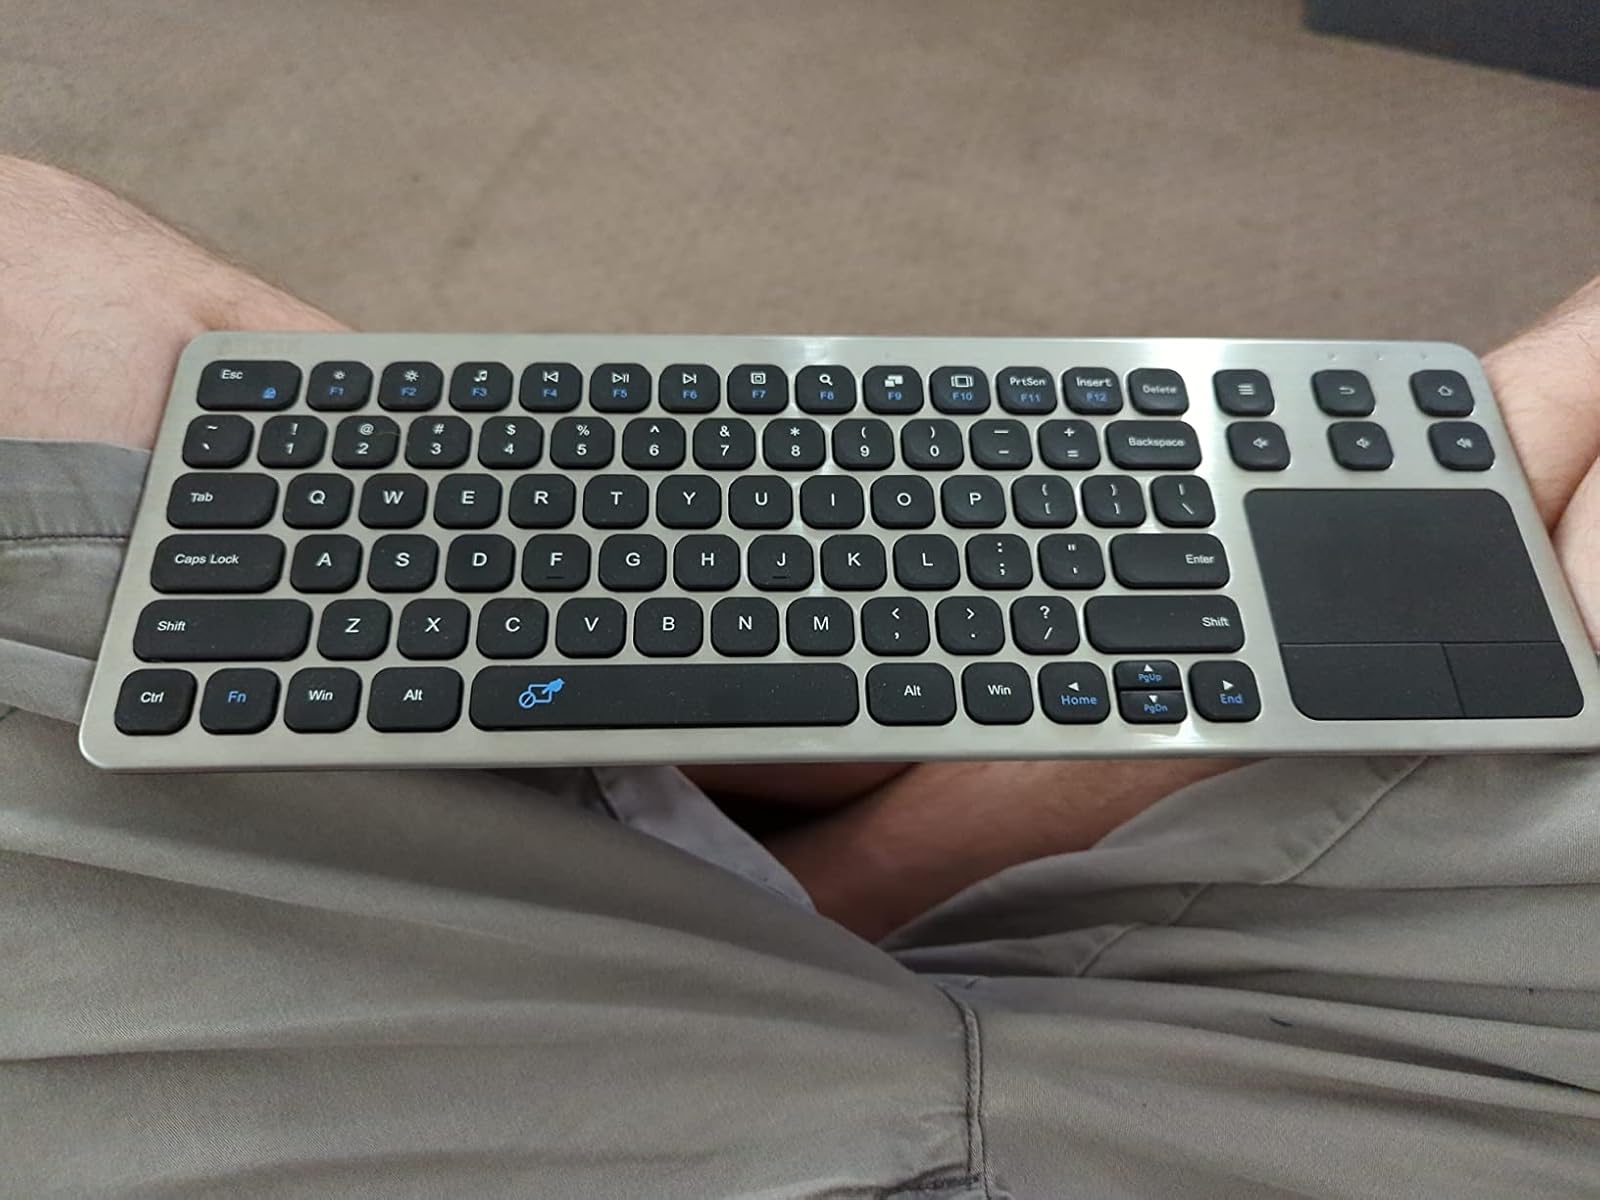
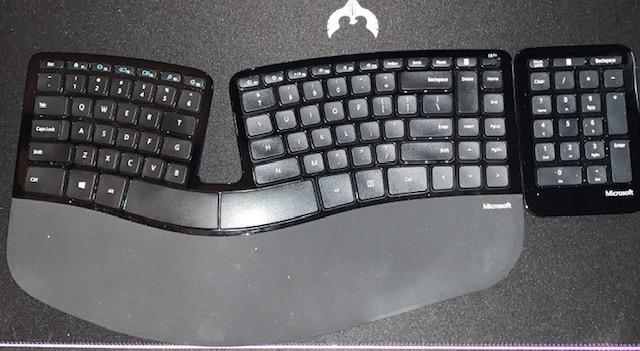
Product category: keyboard
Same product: no